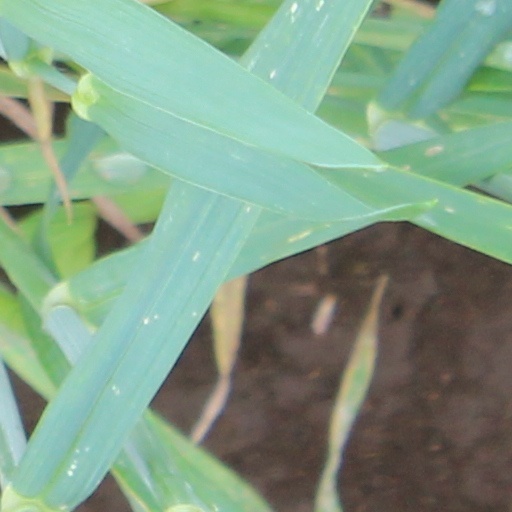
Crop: wheat